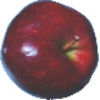
Label: red_delicious_apple